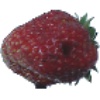
Label: Strawberry Wedge 1